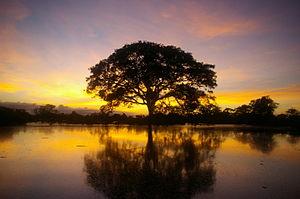
Le Río Yacuma est un cours d'eau du nord-ouest de la Bolivie et un affluent du Río Mamoré en rive gauche.